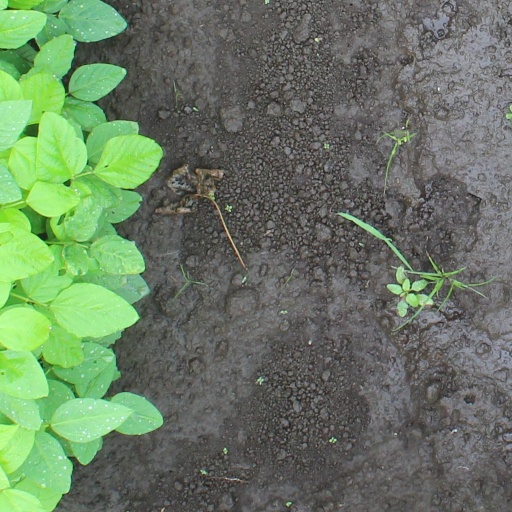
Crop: soybean